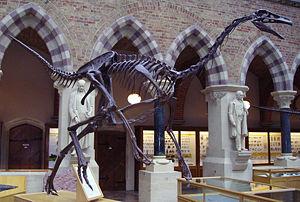
Les Ornithomimidae, ou « imitateurs d'oiseaux » en grec, forment une famille éteinte de dinosaures théropodes de taille modeste, appelés couramment « dinosaures autruches », faisant partie du clade plus large des Ornithomimosauria.
Struthiomimus est un genre éteint de dinosaures du clade des ornithomimosauriens et de la famille des ornithomimidés. Son nom signifie « semblable à l'autruche » car il présente une forte ressemblance avec une autruche.